John Bulaitis

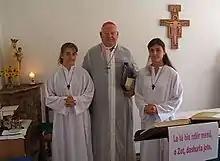
John Bulaitis (middle) in Albania during a visit in Delvina (2005)

John Bulaitis (26 June 1933 – 25 December 2010) was a Lithuanian prelate of the Catholic Church who served in the diplomatic service of the Holy See. He served terms as Apostolic Nuncio to several countries between 1981 and 2008.